Globe Asiatique

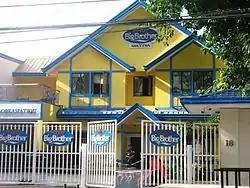
The "Pinoy Big Brother" house was patterned after St. Monique Valais housing units.

In the 2000s, Globe Asiatique established several residential townships including its flagship Xevera Homes in Bacolor and Mabalacat, Pampanga. It also built residential high-rises, with its first being the G.A. Tower Condominium I along EDSA in 2003. It also initiated the construction of the GA Skysuites (now The Skysuites Tower) in 2007.